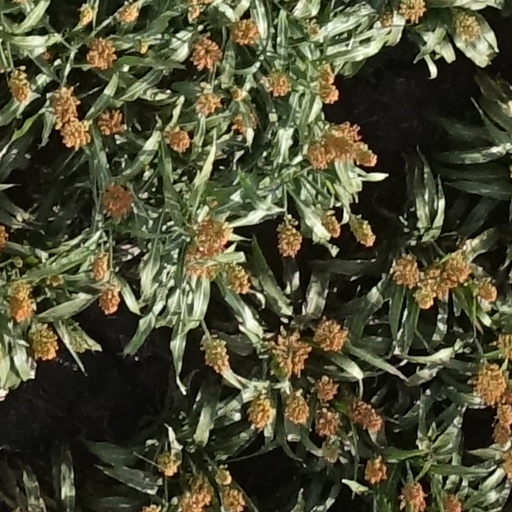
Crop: sorghum